Iberian revolt

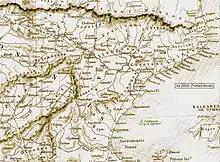
Map of the northeast of Hispania, with names of the pre-Roman peoples

Marcus Porcius Cato would start in Emporion, an almost island surrounded by marshes, where the Greek city and the Iberian city coexisted separated by a wall, a tough confrontation against a huge Hispanic army. Upon their arrival in the city, Cato and his troops received a warm welcome from the Greek inhabitants.